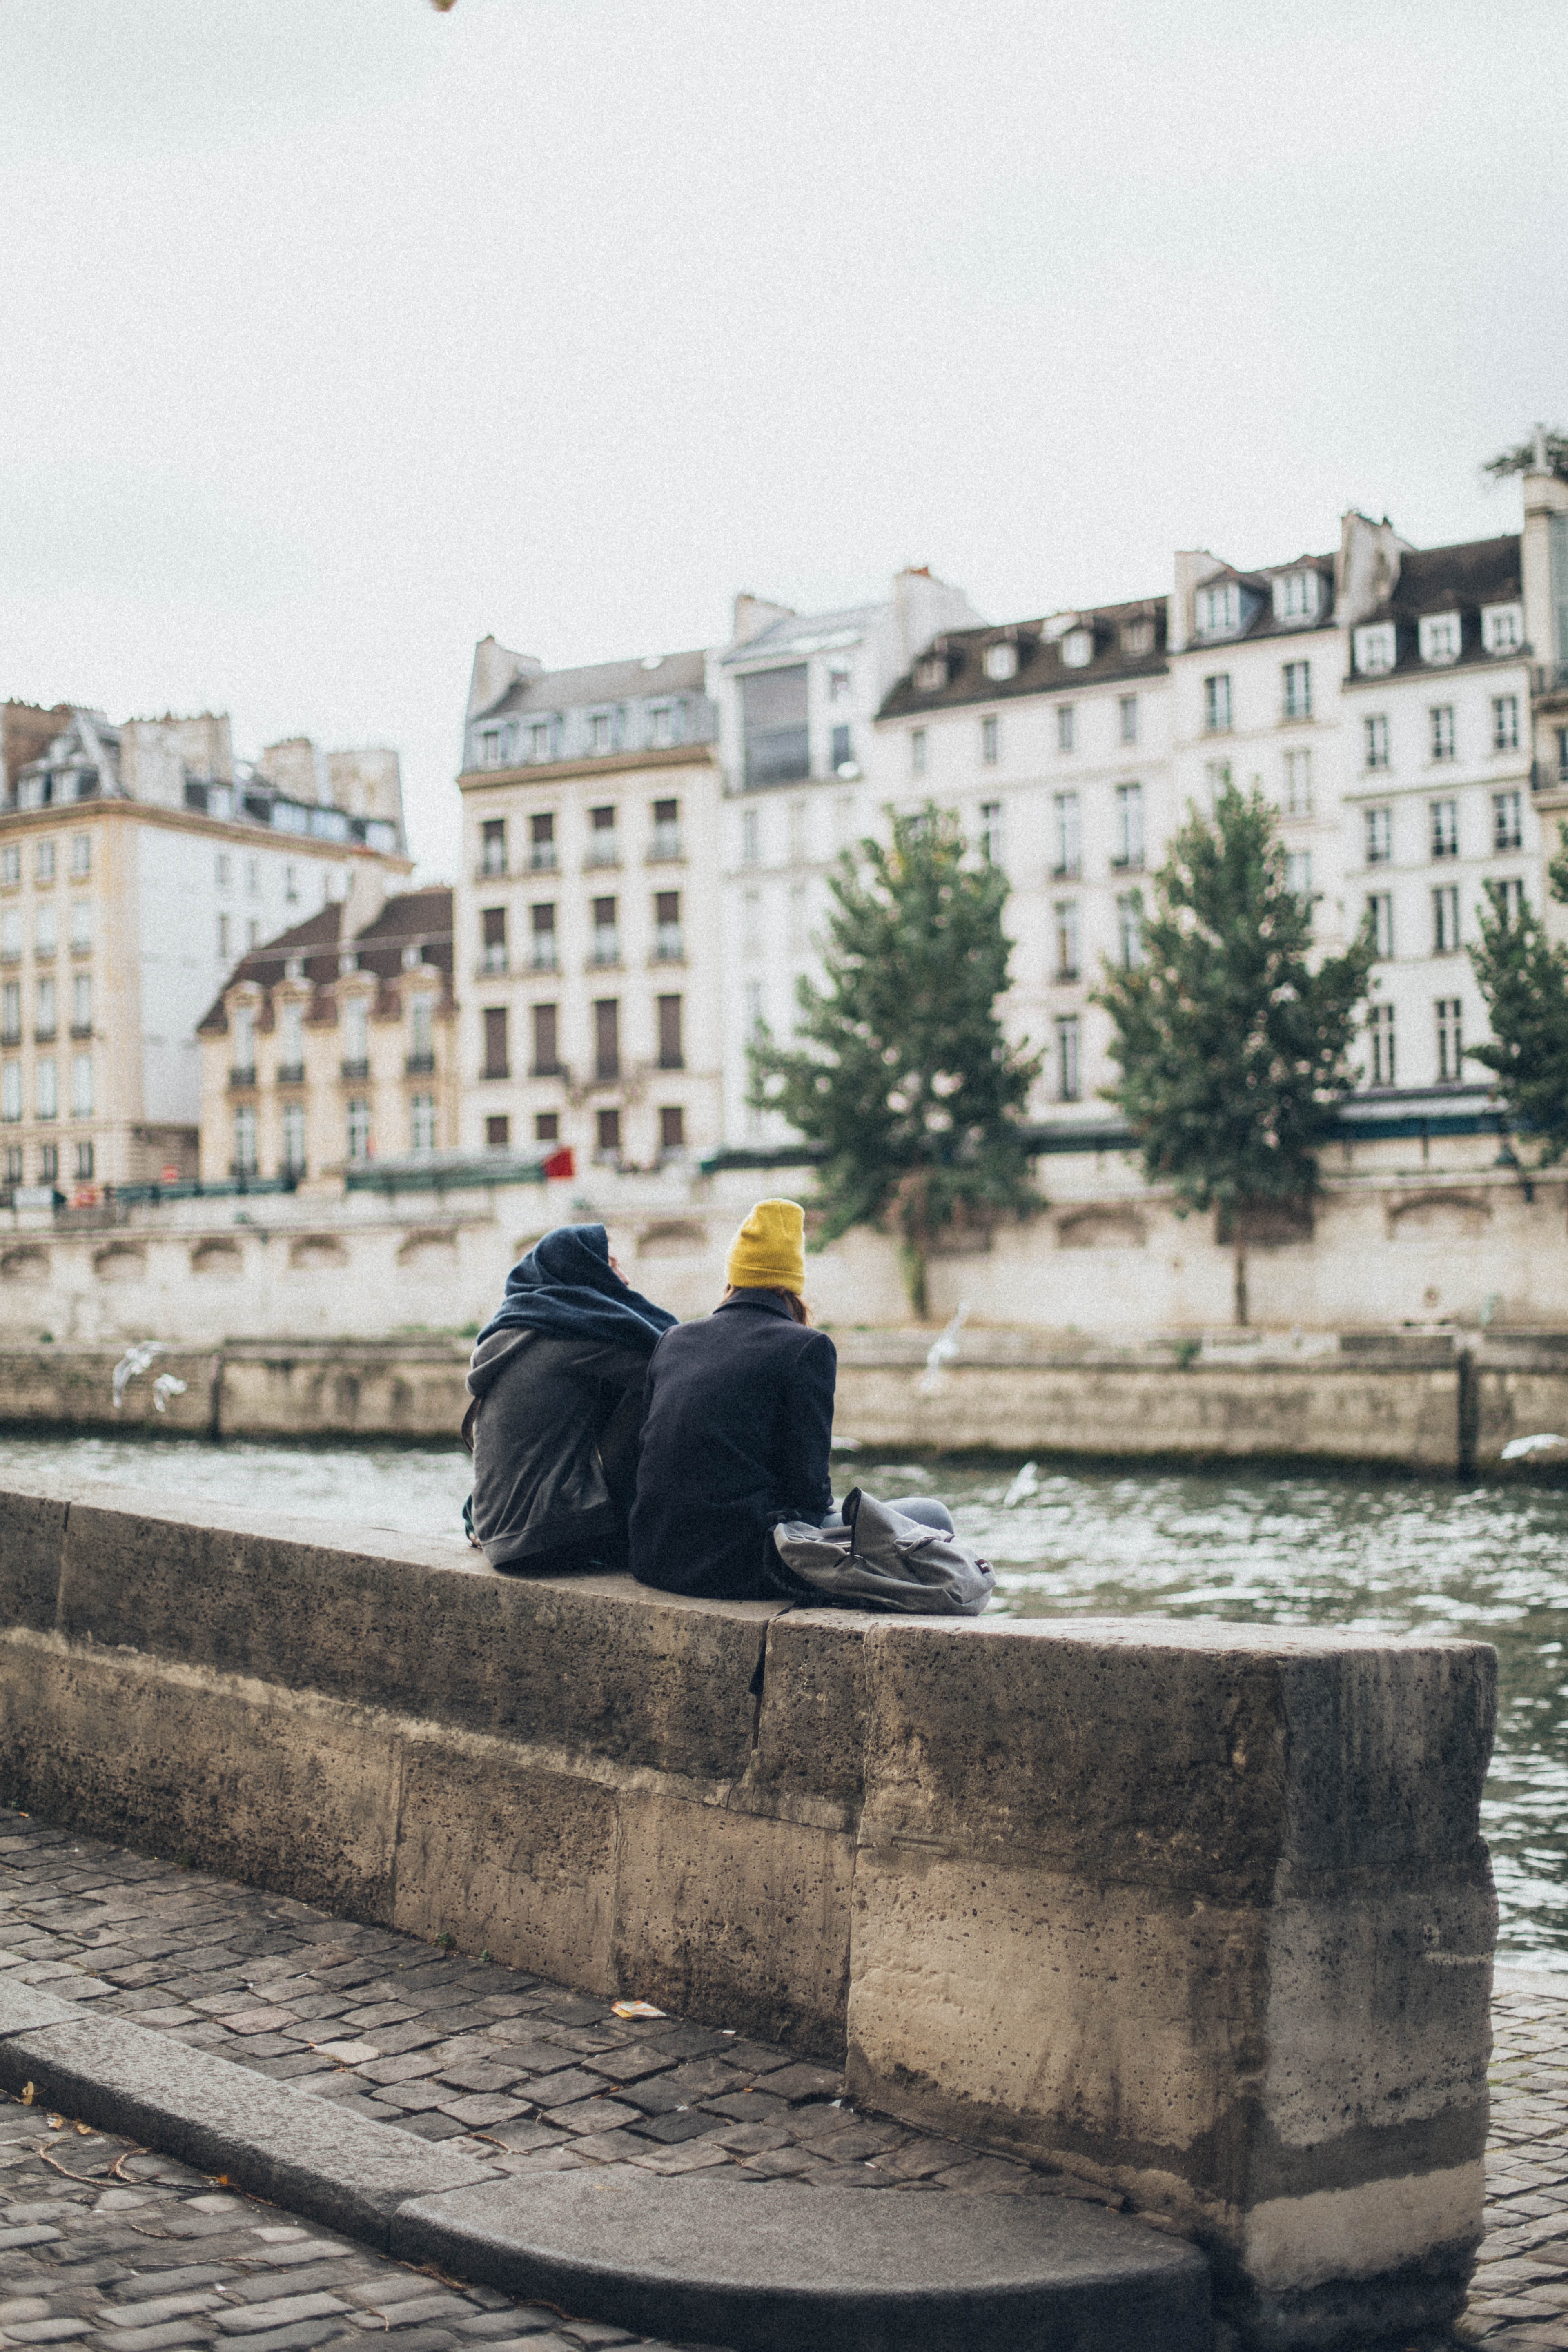
water, sitting, urban area, town, architecture, wall, tree, street, tourism, city, vacation, cobblestone, plant, bank, building, road, winter, town square